The Mother (How I Met Your Mother)

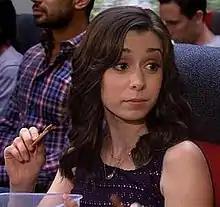
Tracy appearing in "The Locket"

Tracy Mosby (née McConnell) ("The Mother") is the title character from the CBS television sitcom "How I Met Your Mother". The show, narrated by Future Ted (Bob Saget), tells the story of how Ted Mosby (Josh Radnor) met his children's mother. Tracy McConnell appears in eight episodes between season 2 and season 8, from "Lucky Penny" to "The Time Travelers", as an unseen character; she was first seen fully in season 8 finale "Something New" and was promoted to a main character in season 9. She is played by Cristin Milioti.